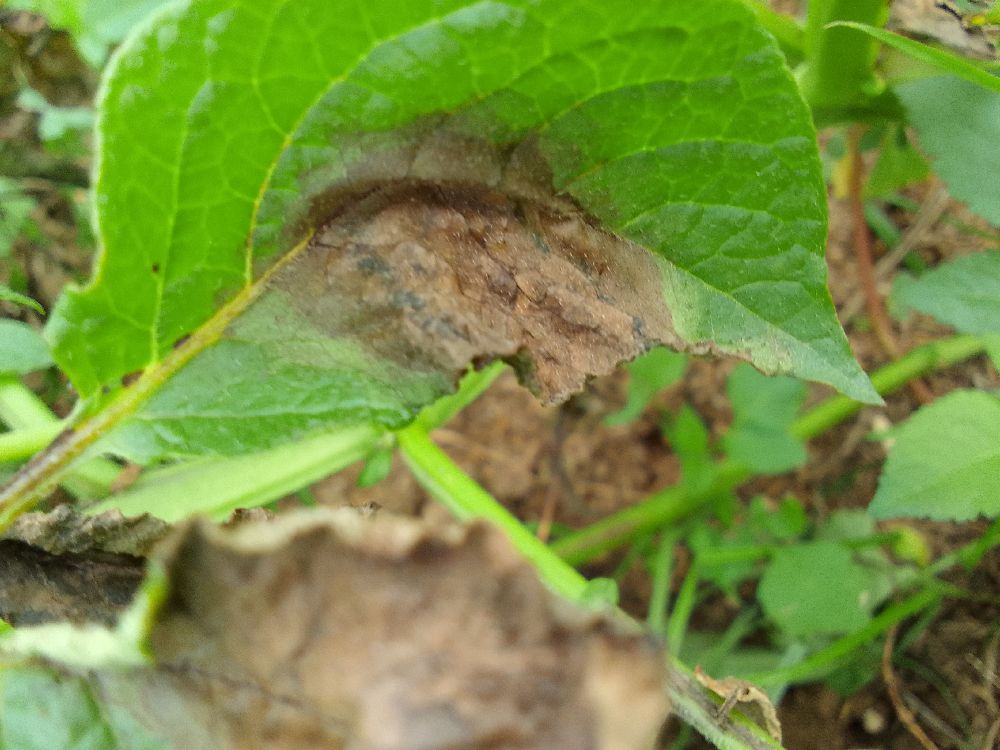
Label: Late blight